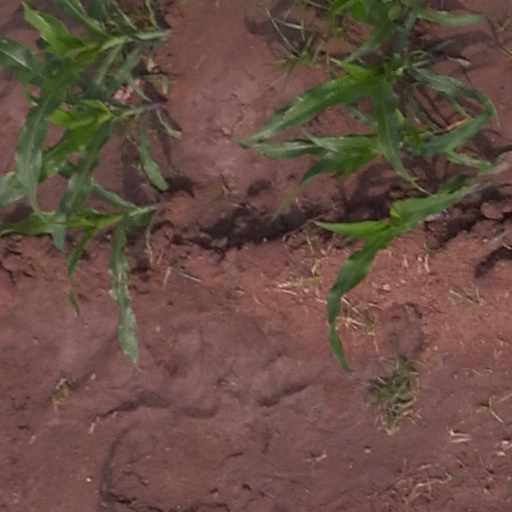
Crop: maize; corn